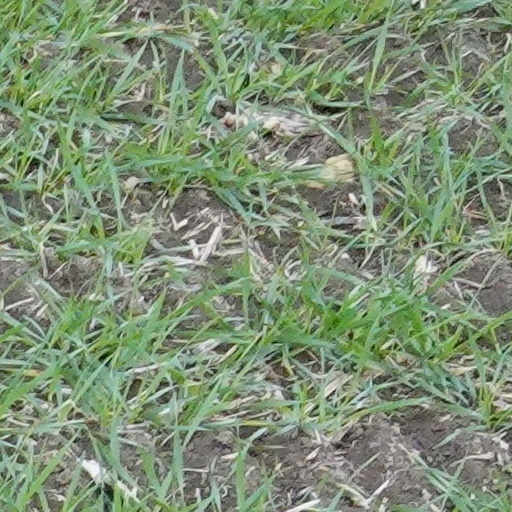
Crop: wheat